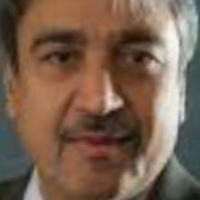
Age group: age 56-65